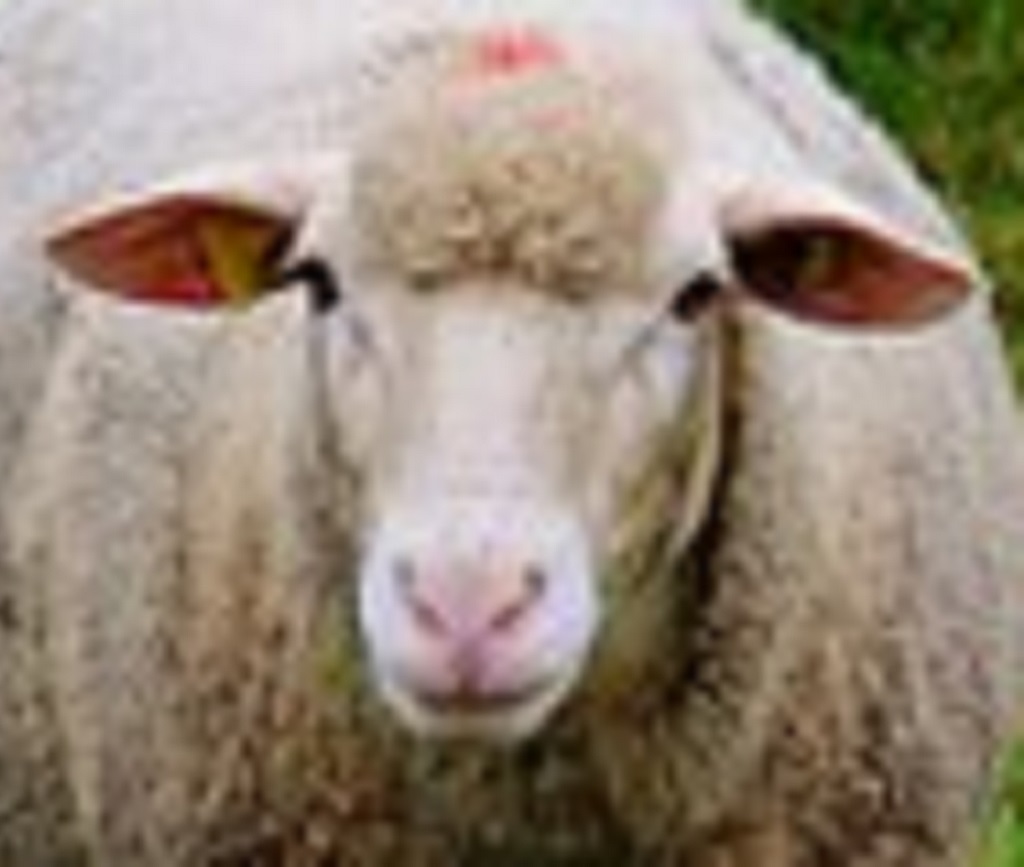
Label: no pain